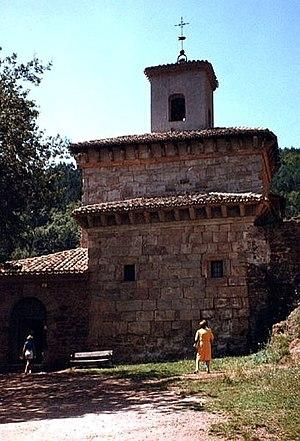
Le monastère de San Millán de la Cogolla est un ensemble monastique, situé sur la commune de San Millán de la Cogolla, dans la Communauté autonome de La Rioja, en Espagne.